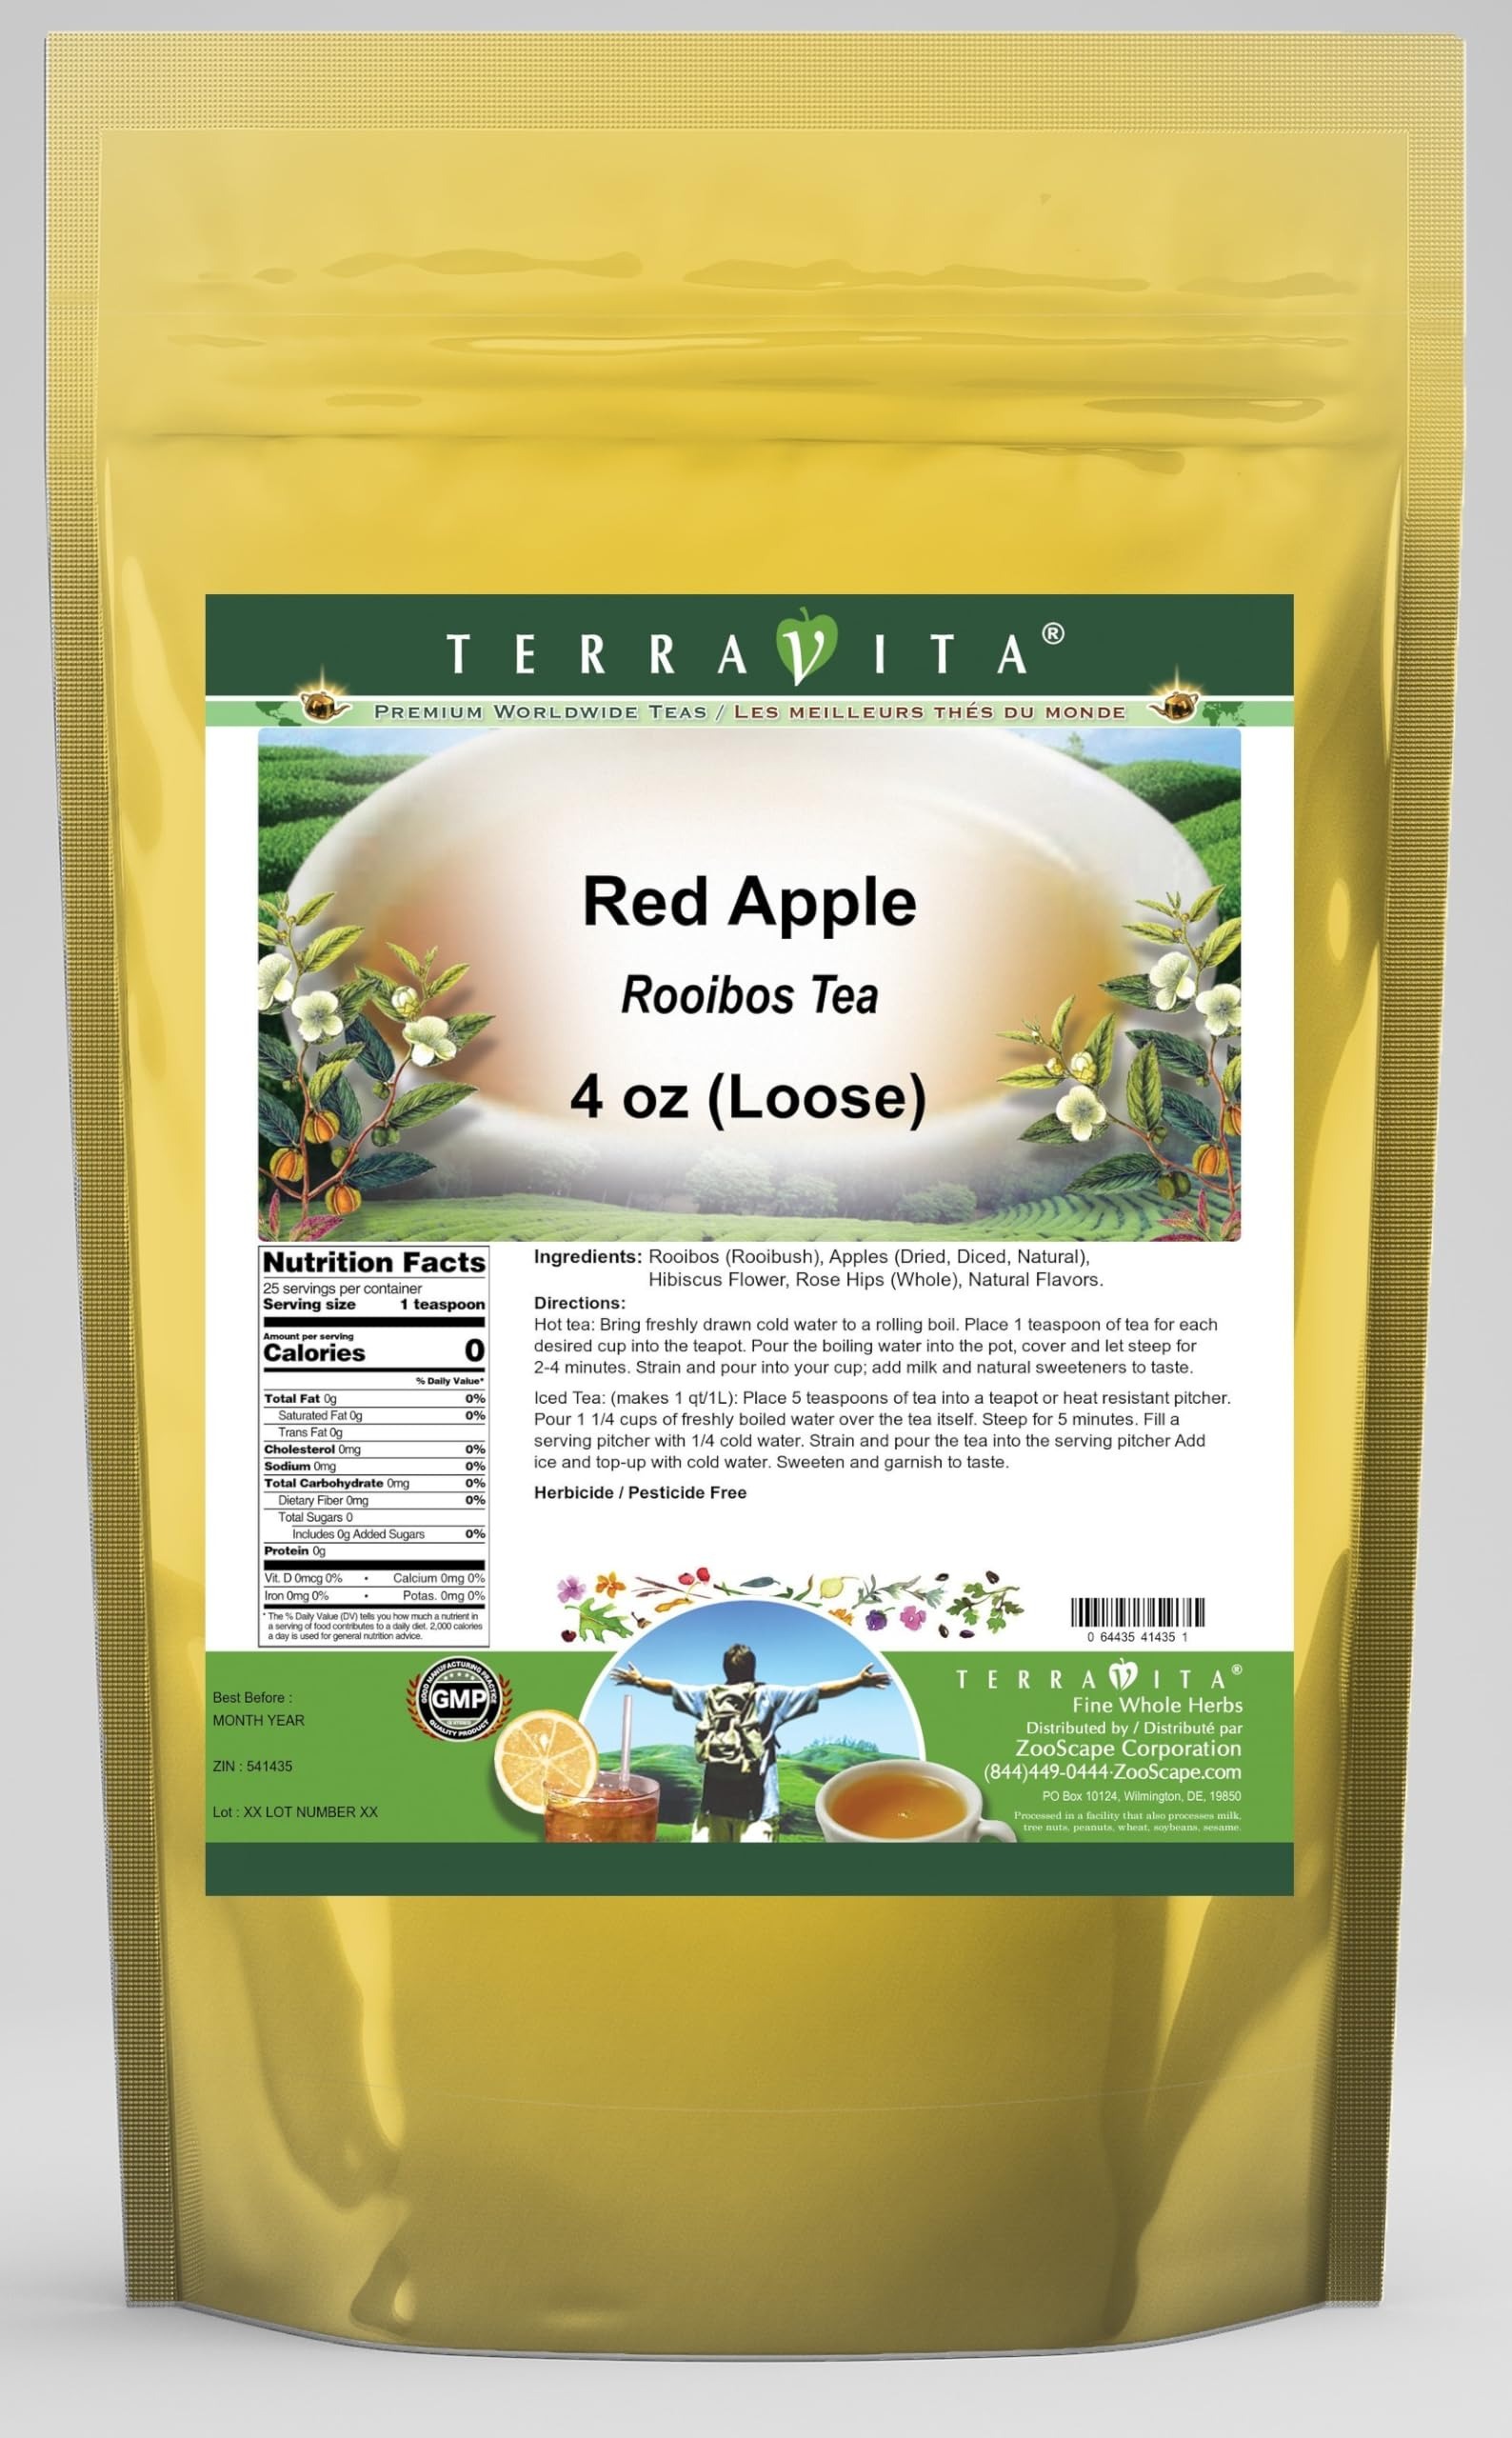
Item Name: Red Apple Rooibos Tea (Loose) (4 oz, ZIN: 541435) - 2 Pack
Bullet Point 1: Our Red Apple Rooibos Tea is a delightful flavored Rooibos tea with Apples (Dried, Diced, Natural), Hibiscus Flower and Rose Hips that you will really enjoy! The unique Red Apple aroma and taste is a delight! - Ingredients: Rooibos tea, Apples (Dried, Diced, Natural), Hibiscus Flower, Rose Hips and Natural Red Apple Flavor.
Bullet Point 2: No fillers.
Bullet Point 3: Manufacturer: TerraVita
Bullet Point 4: Size: 4 oz
Bullet Point 5: Loose Leaf Rooibos Tea - Packed in a convenient upright pouch!
Product Description: Our Red Apple Rooibos Tea is a delightful flavored Rooibos tea with Apples (Dried, Diced, Natural), Hibiscus Flower and Rose Hips that you will really enjoy! The unique Red Apple aroma and taste is a delight! - Ingredients: Rooibos tea, Apples (Dried, Diced, Natural), Hibiscus Flower, Rose Hips and Natural Red Apple Flavor. - Hot tea brewing method: Bring freshly drawn cold water to a rolling boil. Place 1 teaspoon of tea for each desired cup into the teapot. Pour the boiling water into the pot, cover and let steep for 2-4 minutes. Strain and pour into your cup; add milk and natural sweeteners to taste. - Iced tea brewing method: (to make 1 liter/quart): Place 5 teaspoons of tea into a teapot or heat resistant pitcher. Pour 1 1/4 cups of freshly boiled water over the tea itself. Steep for 5 minutes. Fill a serving pitcher with 1/4 cold water. Strain and pour the tea into the serving pitcher Add ice and top-up with cold water. Sweeten and garnish to taste. - TerraVita is an exclusive line of premium-quality, natural source products that use only the finest, purest and most potent ingredients found around the world. TerraVita is hallmarked by the highest possible standards of purity, potency, stability and freshness. All of our products are prepared with the highest elements of quality control, from raw materials through the entire manufacturing process, up to and including the moment that the bottles or bags are sealed for freshness and shipped out to you. Our highest possible standards are certified by independent laboratories and backed by our personal guarantee. - TerraVita exists to meet and ensure your family's health and wellness without the harmful effects of chemicals and health products. We strive to make all of our products affordable and reliable and are const
Value: 8.0
Unit: Ounce

Price: 34.5